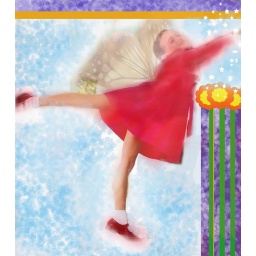
fairy girl in red for Illustration Friday